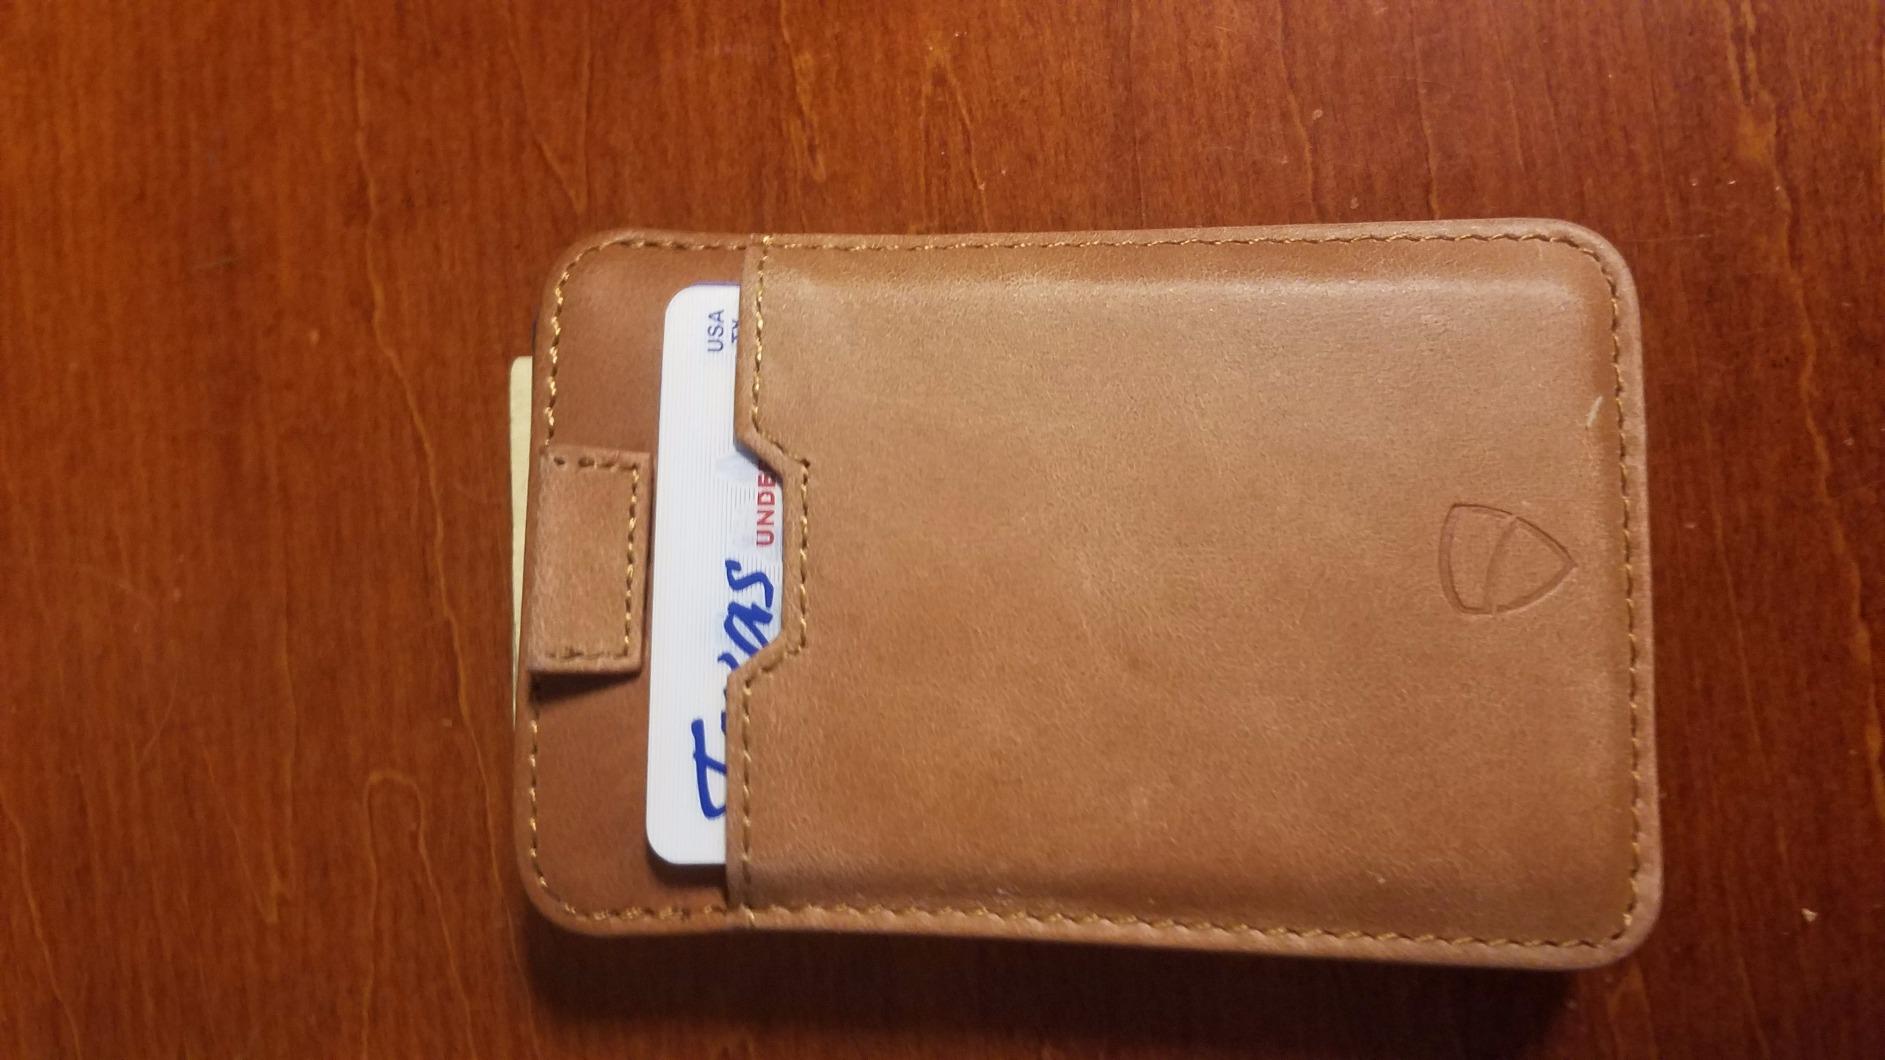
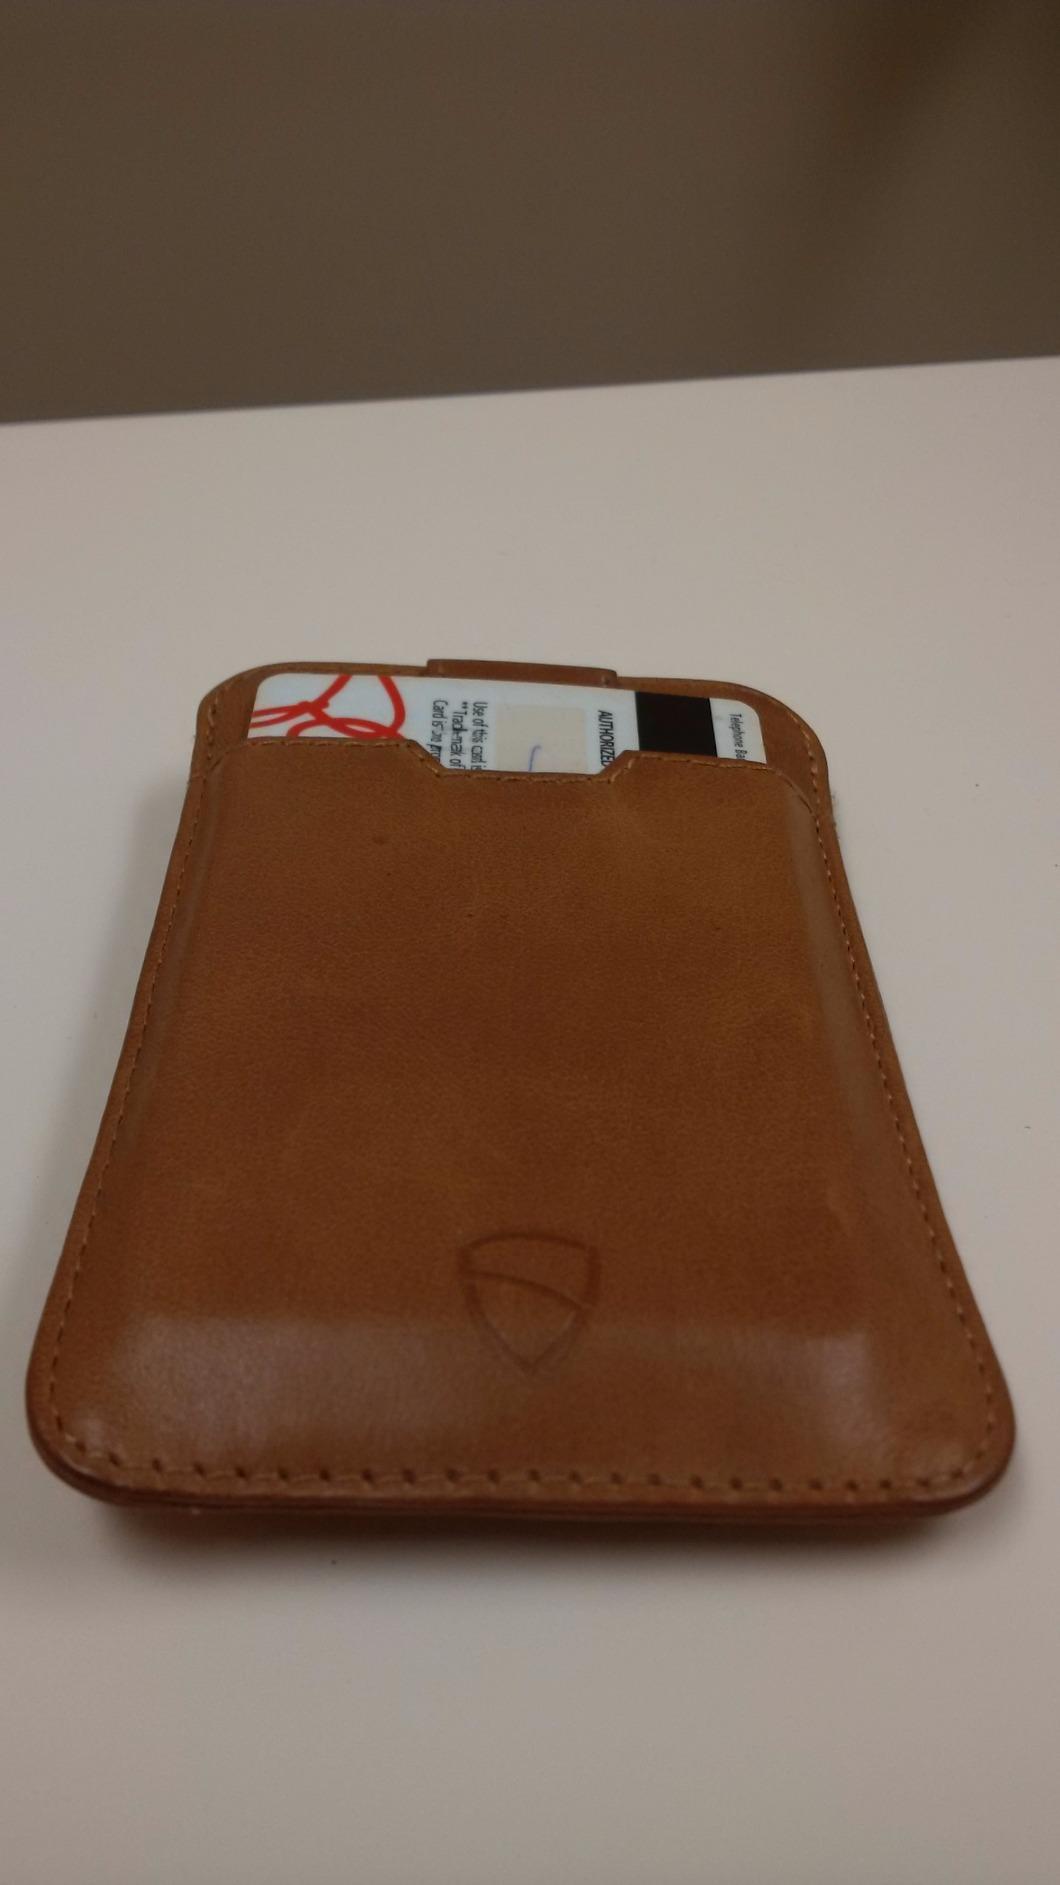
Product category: accessories_wallet
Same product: yes